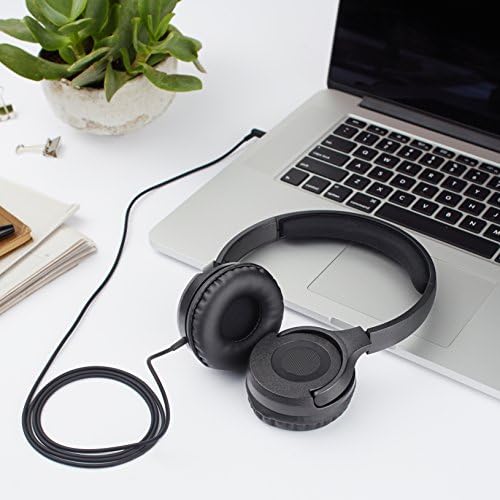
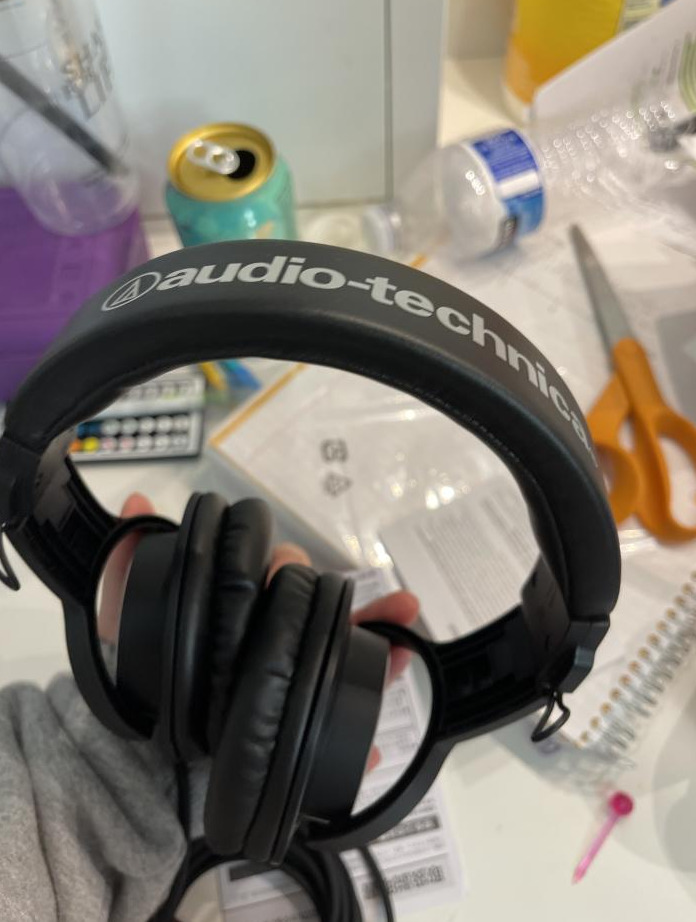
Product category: headphones
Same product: no